Christoph Birkmann

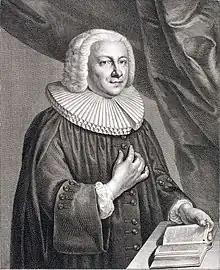
Christoph Birkmann (1759)

Christoph Birkmann (10 January 1703 – 11 March 1771) was a German theologian and minister. A pupil of Johann Sebastian Bach, he has been identified as the author of the texts of several Bach cantatas.